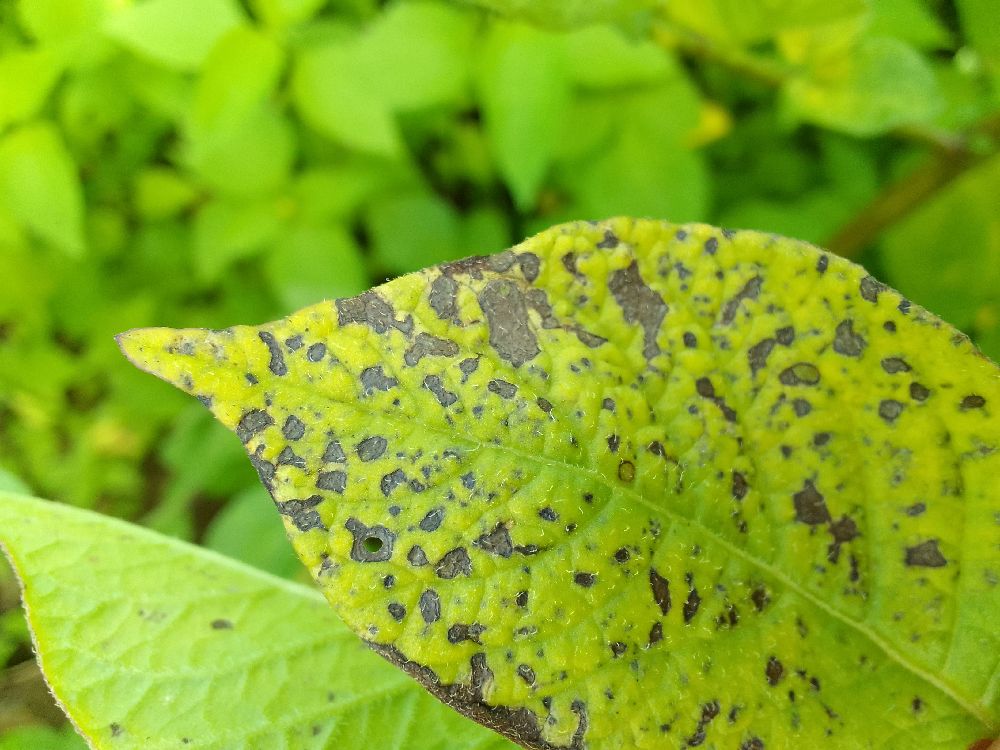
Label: Early blight